Sitka United States Post Office and Court House

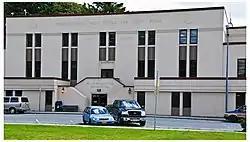

The Sitka U.S. Post Office and Court House, also known as the Sitka Post Office and now serving as Sitka City Hall, is a Moderne style building located at 100 Lincoln Street in the center of Sitka, Alaska. One of eight Federal buildings constructed in the Alaska Territory in the 1930s, it was listed on the National Register of Historic Places in 1997.